Zabbaleen

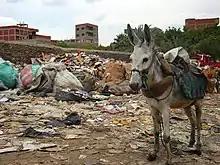
A donkey at Mokattam Hill in Cairo

Second, the Zabbaleen collect the garbage on donkey-pulled carts, separate out recyclables, breed pigs to recycle organic waste, and engage in the process of recycling, whereas the Wahiya do not. The Zabbaleen also sell the sorted secondary materials such as paper, tin, glass, plastic materials, rags, and aluminum cans to intermediaries. Because Cairenes are generally not aware of the distinction between the Wahiya and the Zabbaleen (also called zarraba), they tend to refer to both groups as Zabbaleen. It should be noted, however, that these two groups are distinct, serving different functions in the informal economy of collecting Cairo's municipal solid waste (MSW).